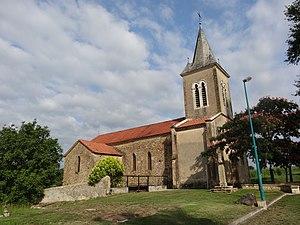
L'église Notre-Dame de Ricourt.
Ricourt est une commune française située dans le département du Gers en région Occitanie.